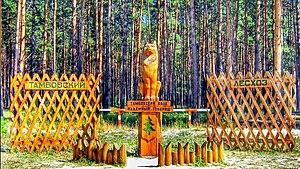
Tambov est une ville de Russie et le centre administratif de l'oblast de Tambov. Sa population s'élevait à 290 365 habitants en 2017.